Espargos

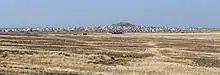
Panoramic view of Espargos from the west

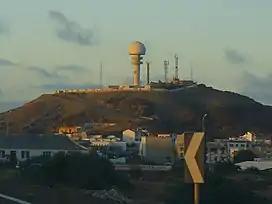
Monte Curral with its airport radar and the city

The development of Espargos started with the construction of the airport in 1939. The Italian Government of Benito Mussolini was granted authorization by the Portuguese colonial government to begin construction of a transit airport to service its flights between Europe and South America. As a consequence of World War II, the Italian involvement in the airport project ceased. In 1945 the Portuguese purchased the airport installation from the Italians and by 1949 the airport was a fully operational facility. Small houses were erected in several areas immediately adjacent to the airport. Workers from the island Sao Nicolau named the civilian area "Preguiça" after the port village on their home island. In 2010, Espargos was elevated from a town to a city.